George C. Hanks Jr.

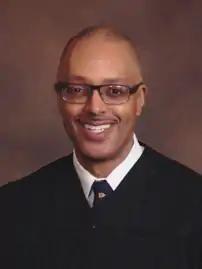

George Carol Hanks Jr. (born September 25, 1964) is a United States district judge of the United States District Court for the Southern District of Texas.